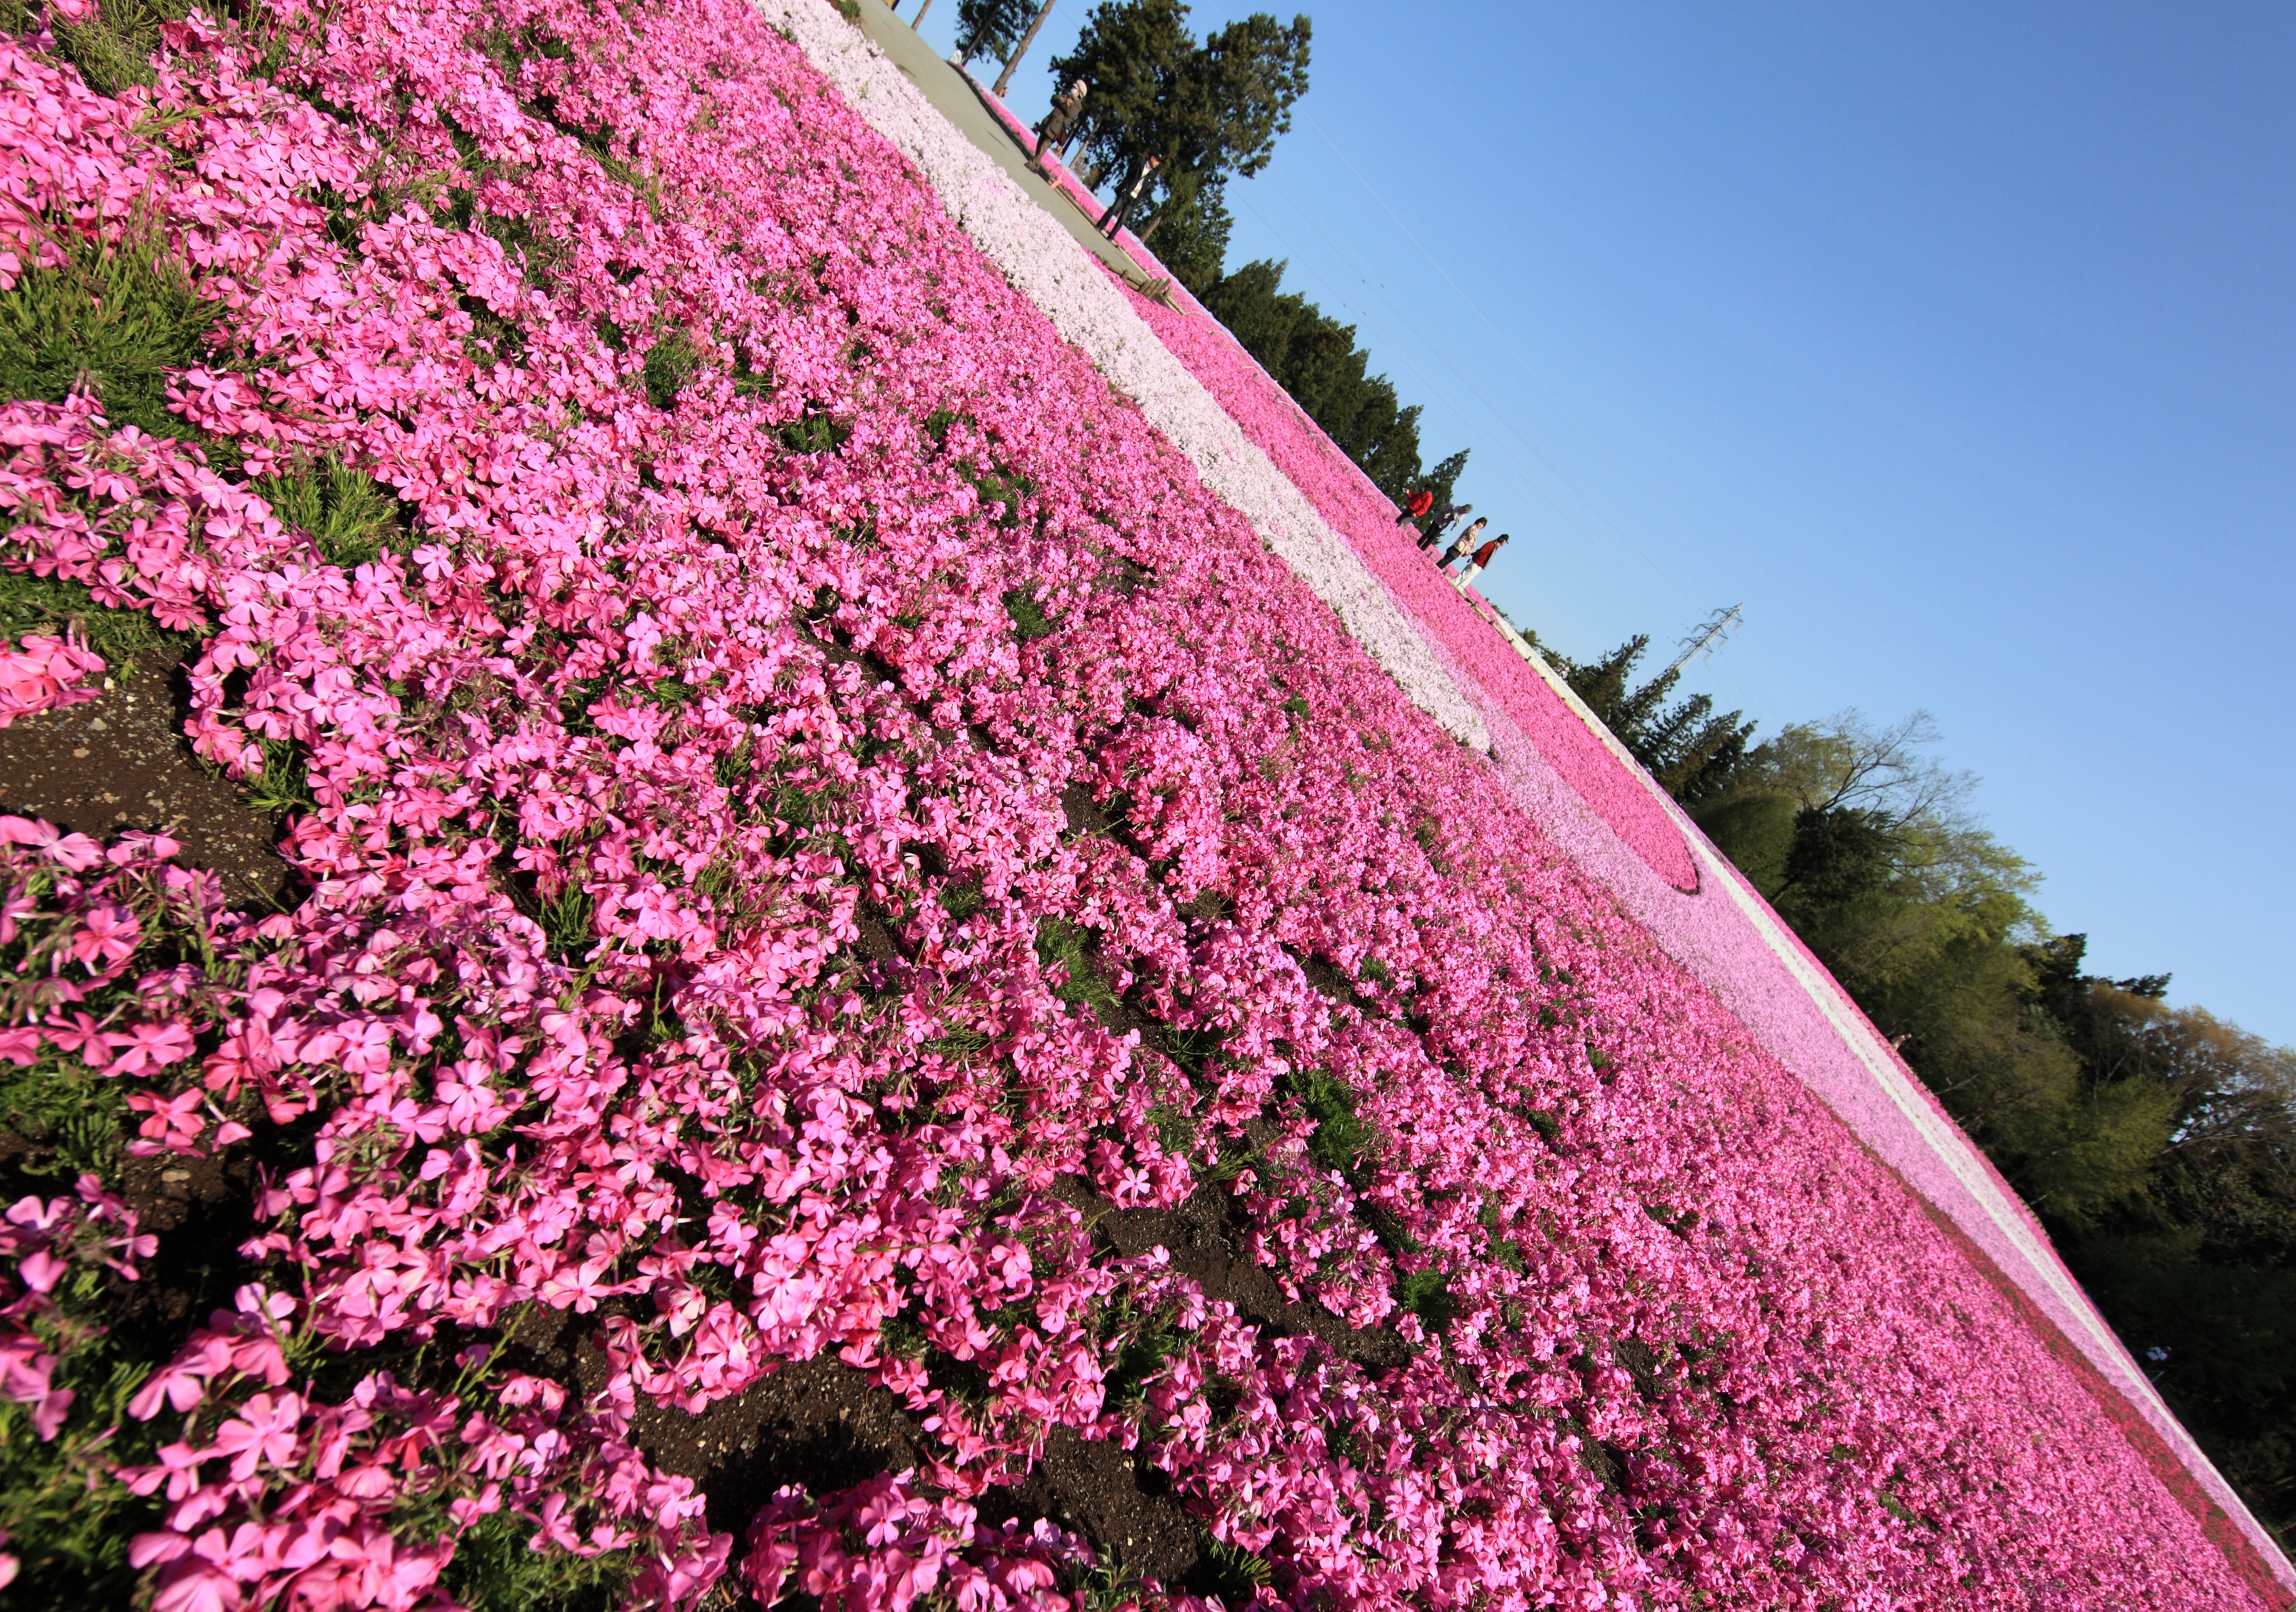
blossom, plant, leaf, flower, high, botany, garden, flora, cool image, shrub, 5d, hires, markii, hi, res, resolution, saitama, chichibu, phlox, subulata, hitsujiyama, flowering plant, annual plant, woody plant, land plant